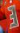
Number: 3